Harem Suare

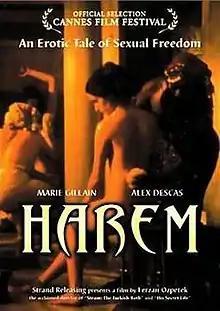
Film poster

Harem Suare is a 1999 Turkish drama film directed by Ferzan Özpetek. It was screened in the Un Certain Regard section at the 1999 Cannes Film Festival.